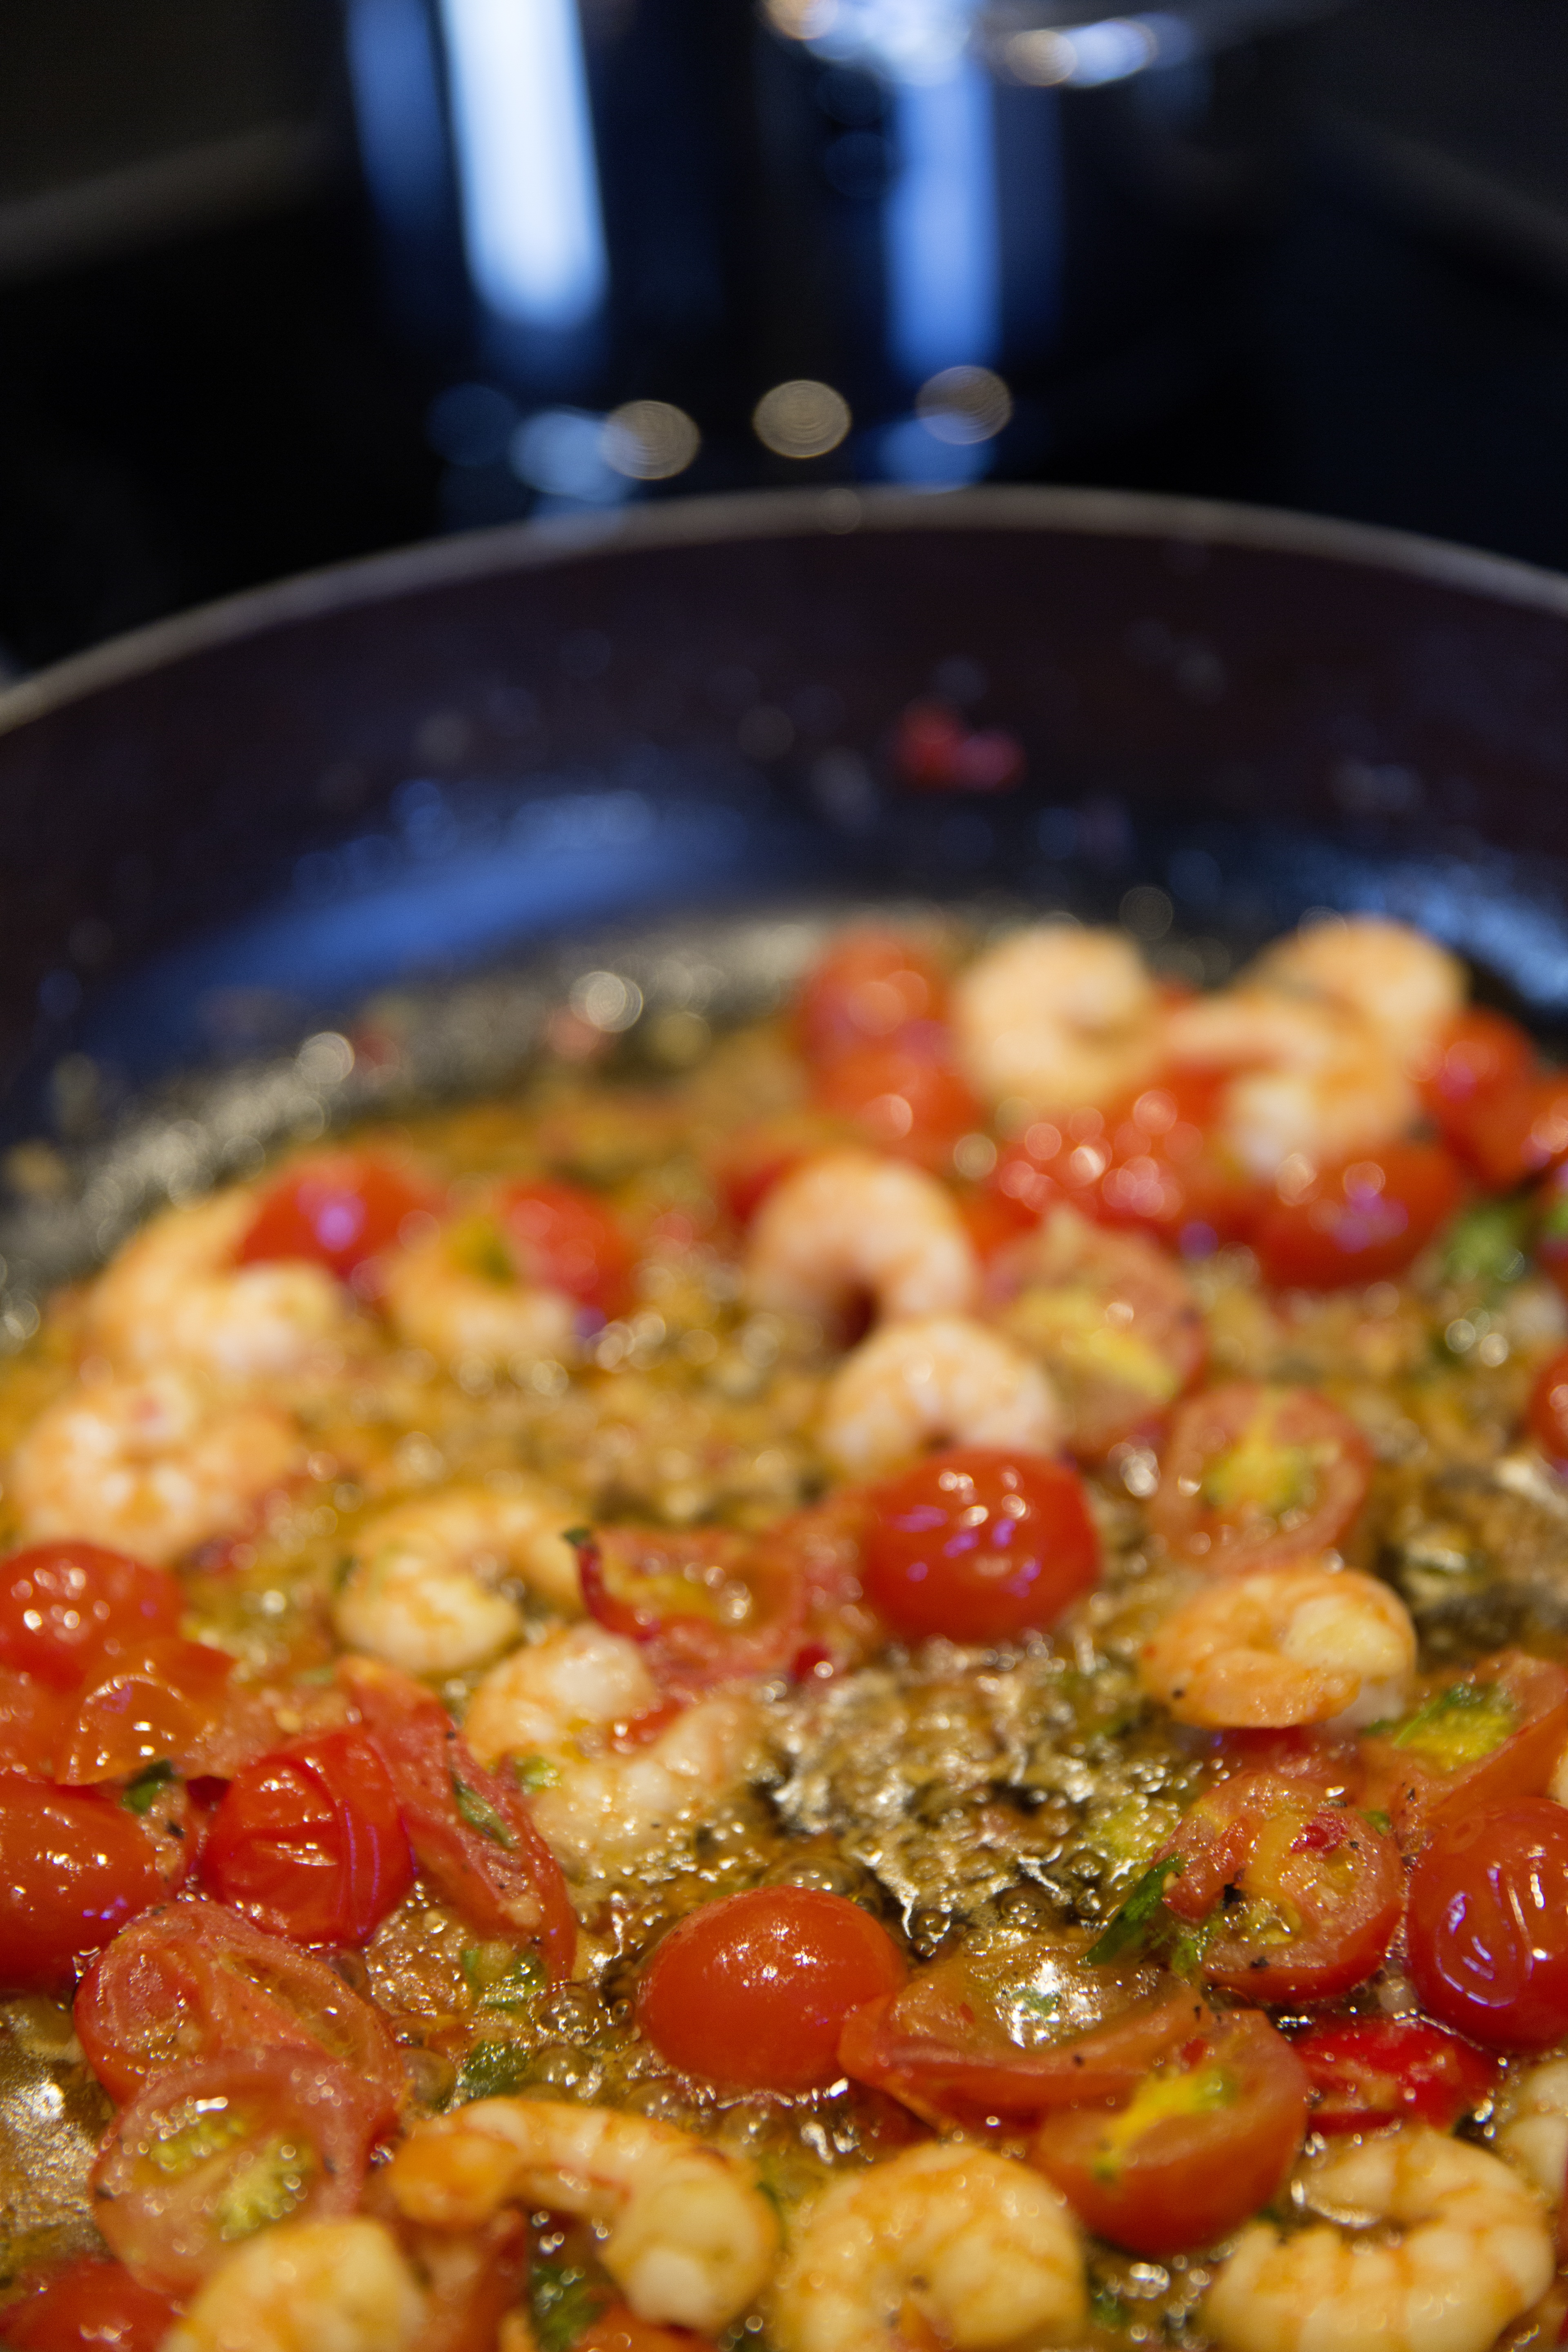
sharp, dish, meal, food, mediterranean, spice, chili, garlic, produce, vegetable, healthy, eat, cuisine, pasta, shrimp, noodles, tomatoes, spaghetti, frisch, italian, benefit from, flowering plant, chili peppers, gambas, land plant